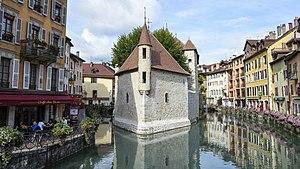
Cet article recense les monuments historiques français classés en 1900.
Le palais de l'Île est une ancienne maison forte, du XIIᵉ siècle, remaniée à plusieurs reprises, située sur un îlot formé par le Thiou, qui se dresse sur la commune d'Annecy dans le département de la Haute-Savoie, en région Auvergne-Rhône-Alpes.